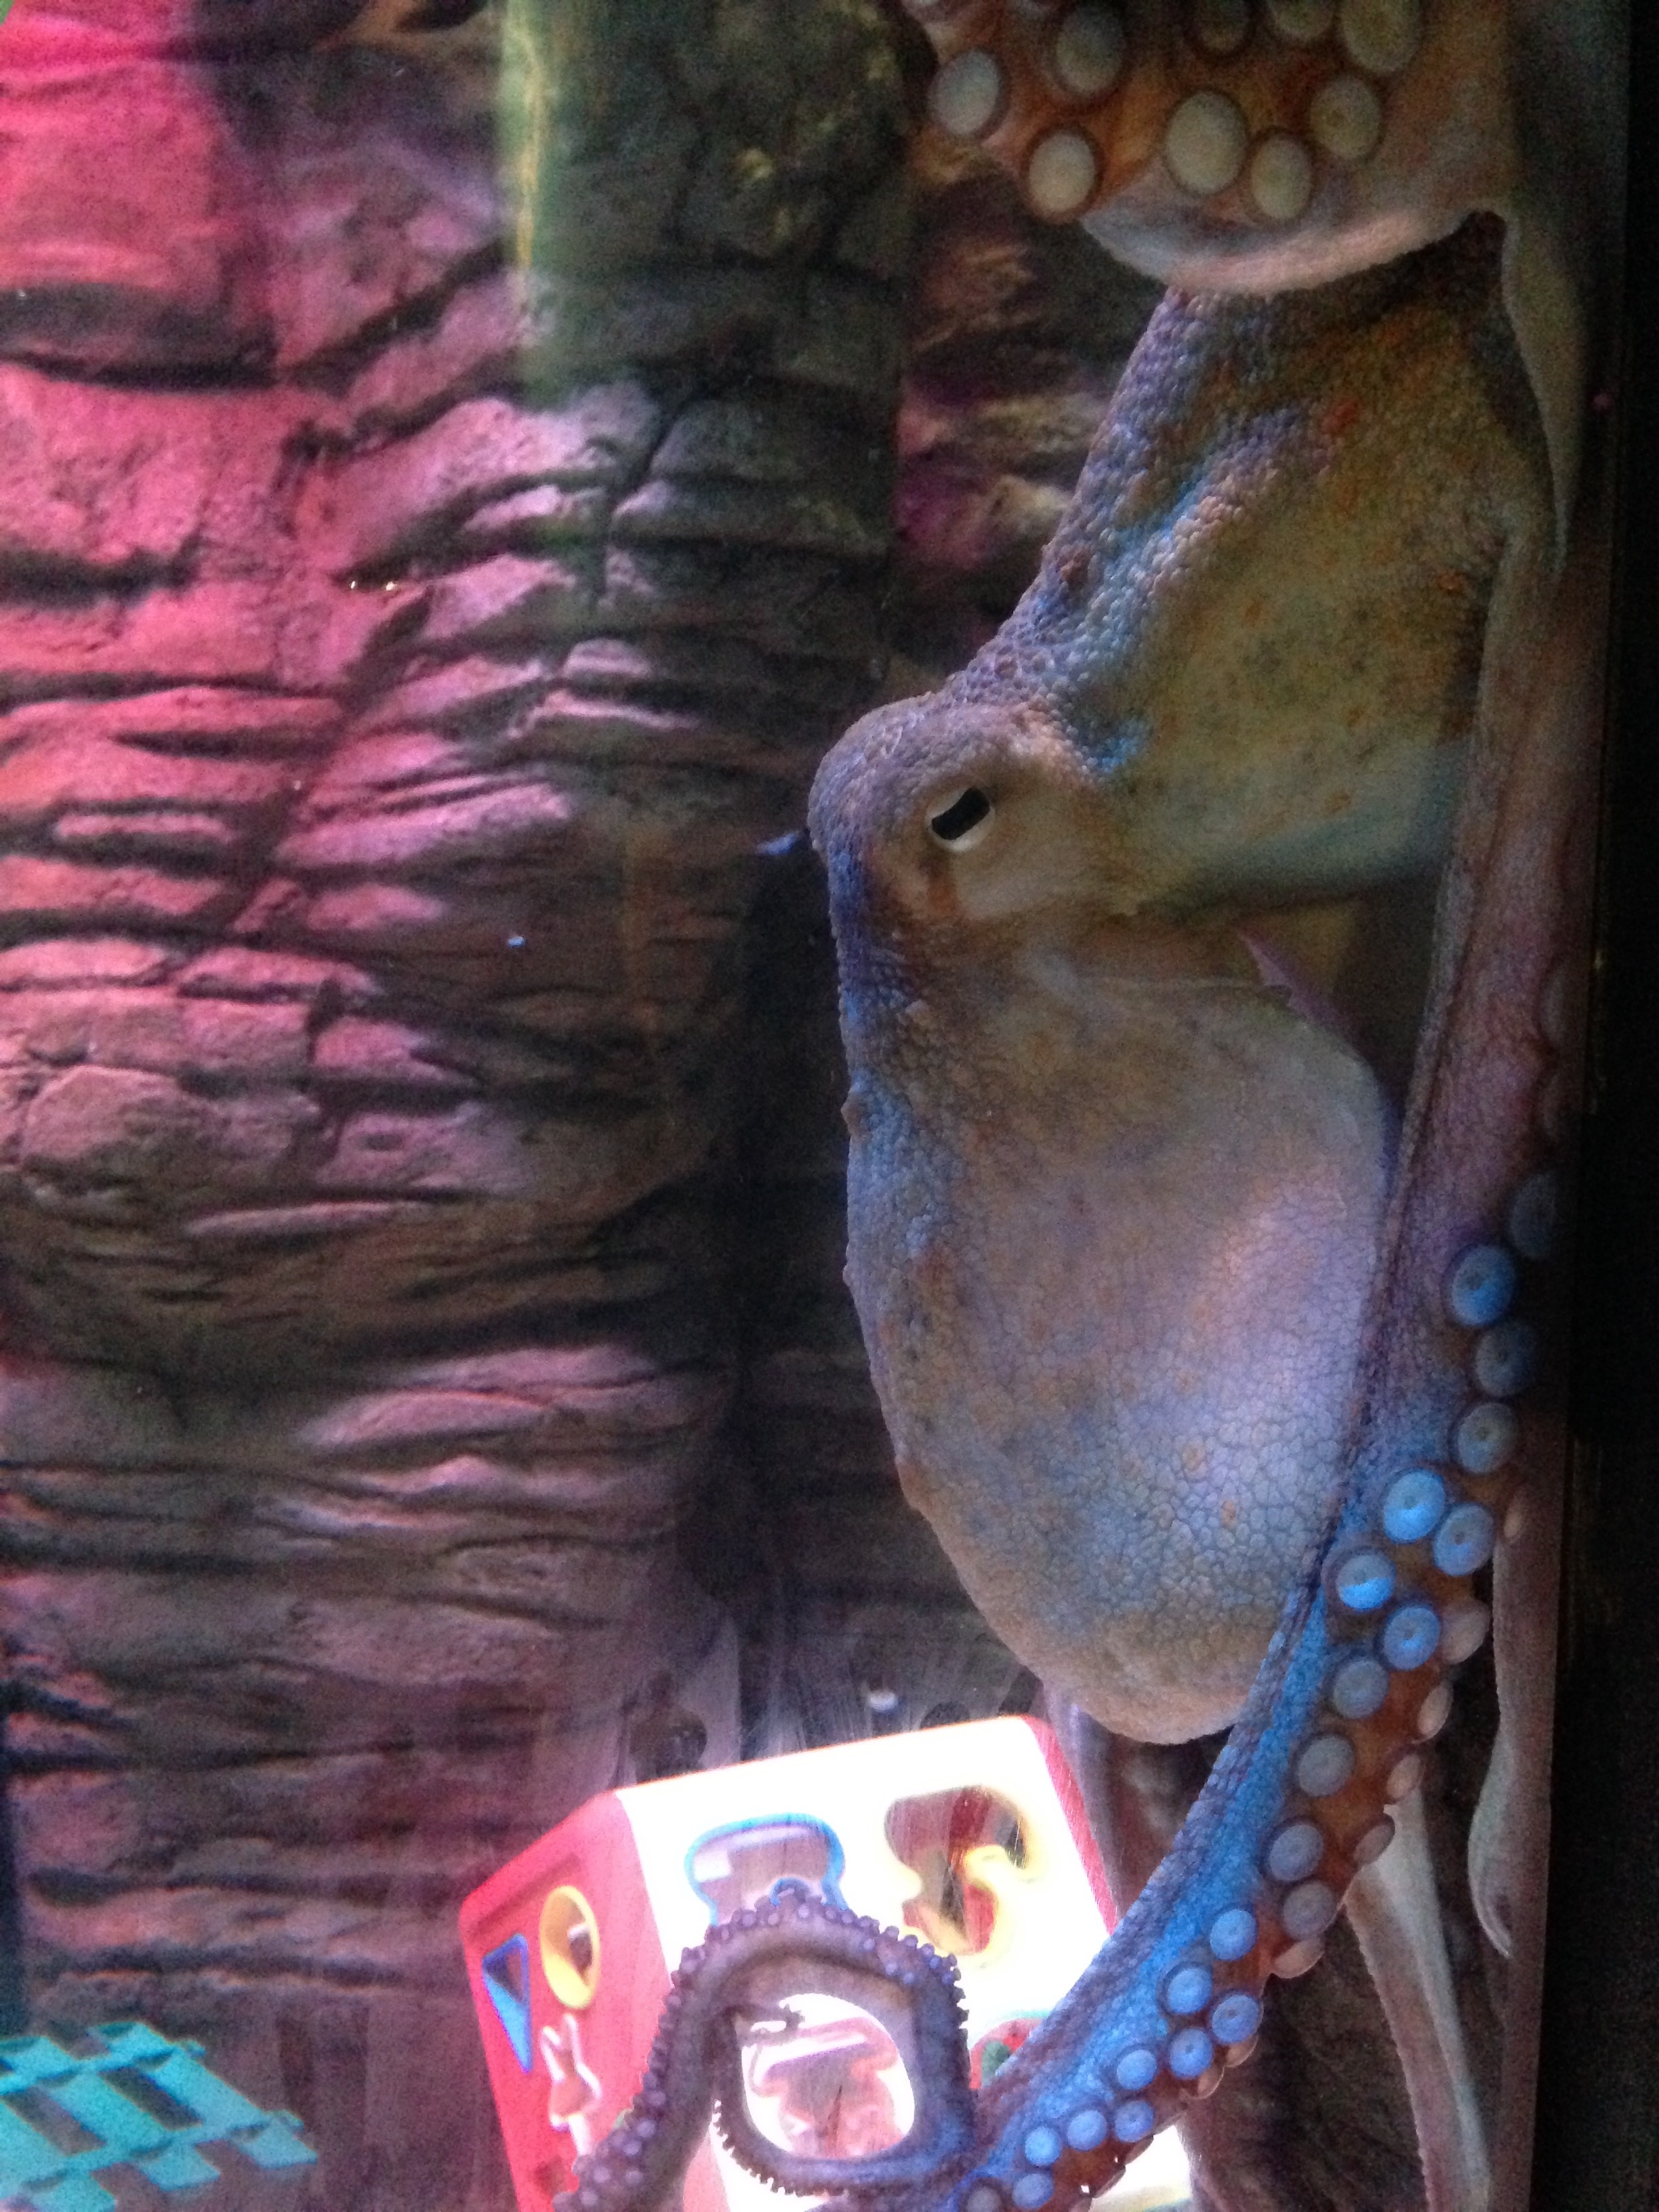
fauna, art, temple, organism